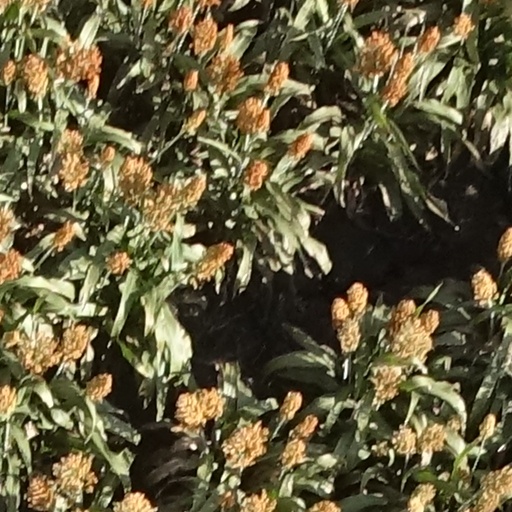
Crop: sorghum